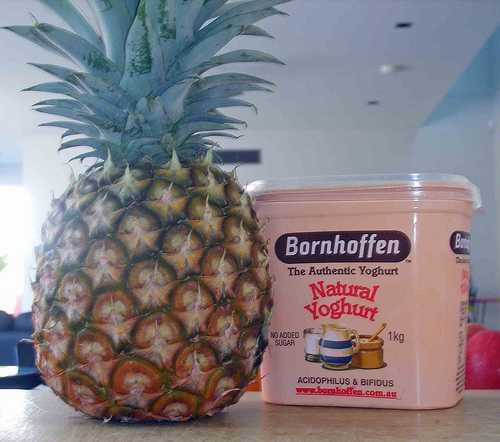
Label: Pineapple